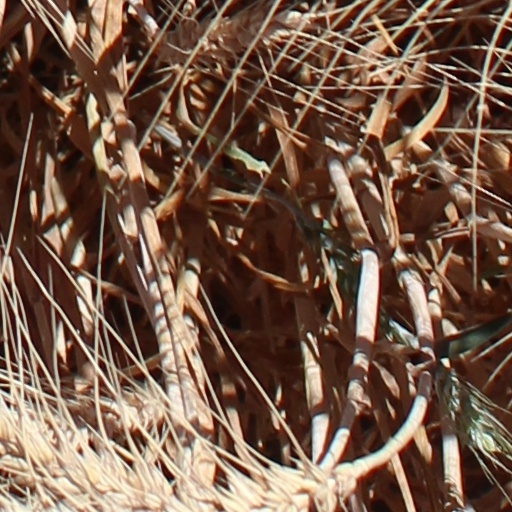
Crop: wheat